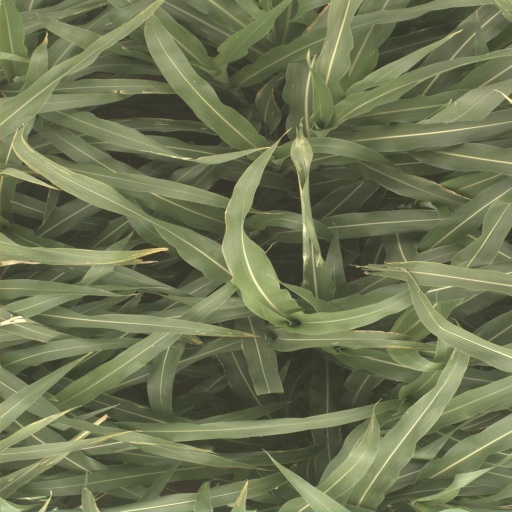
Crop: sorghum